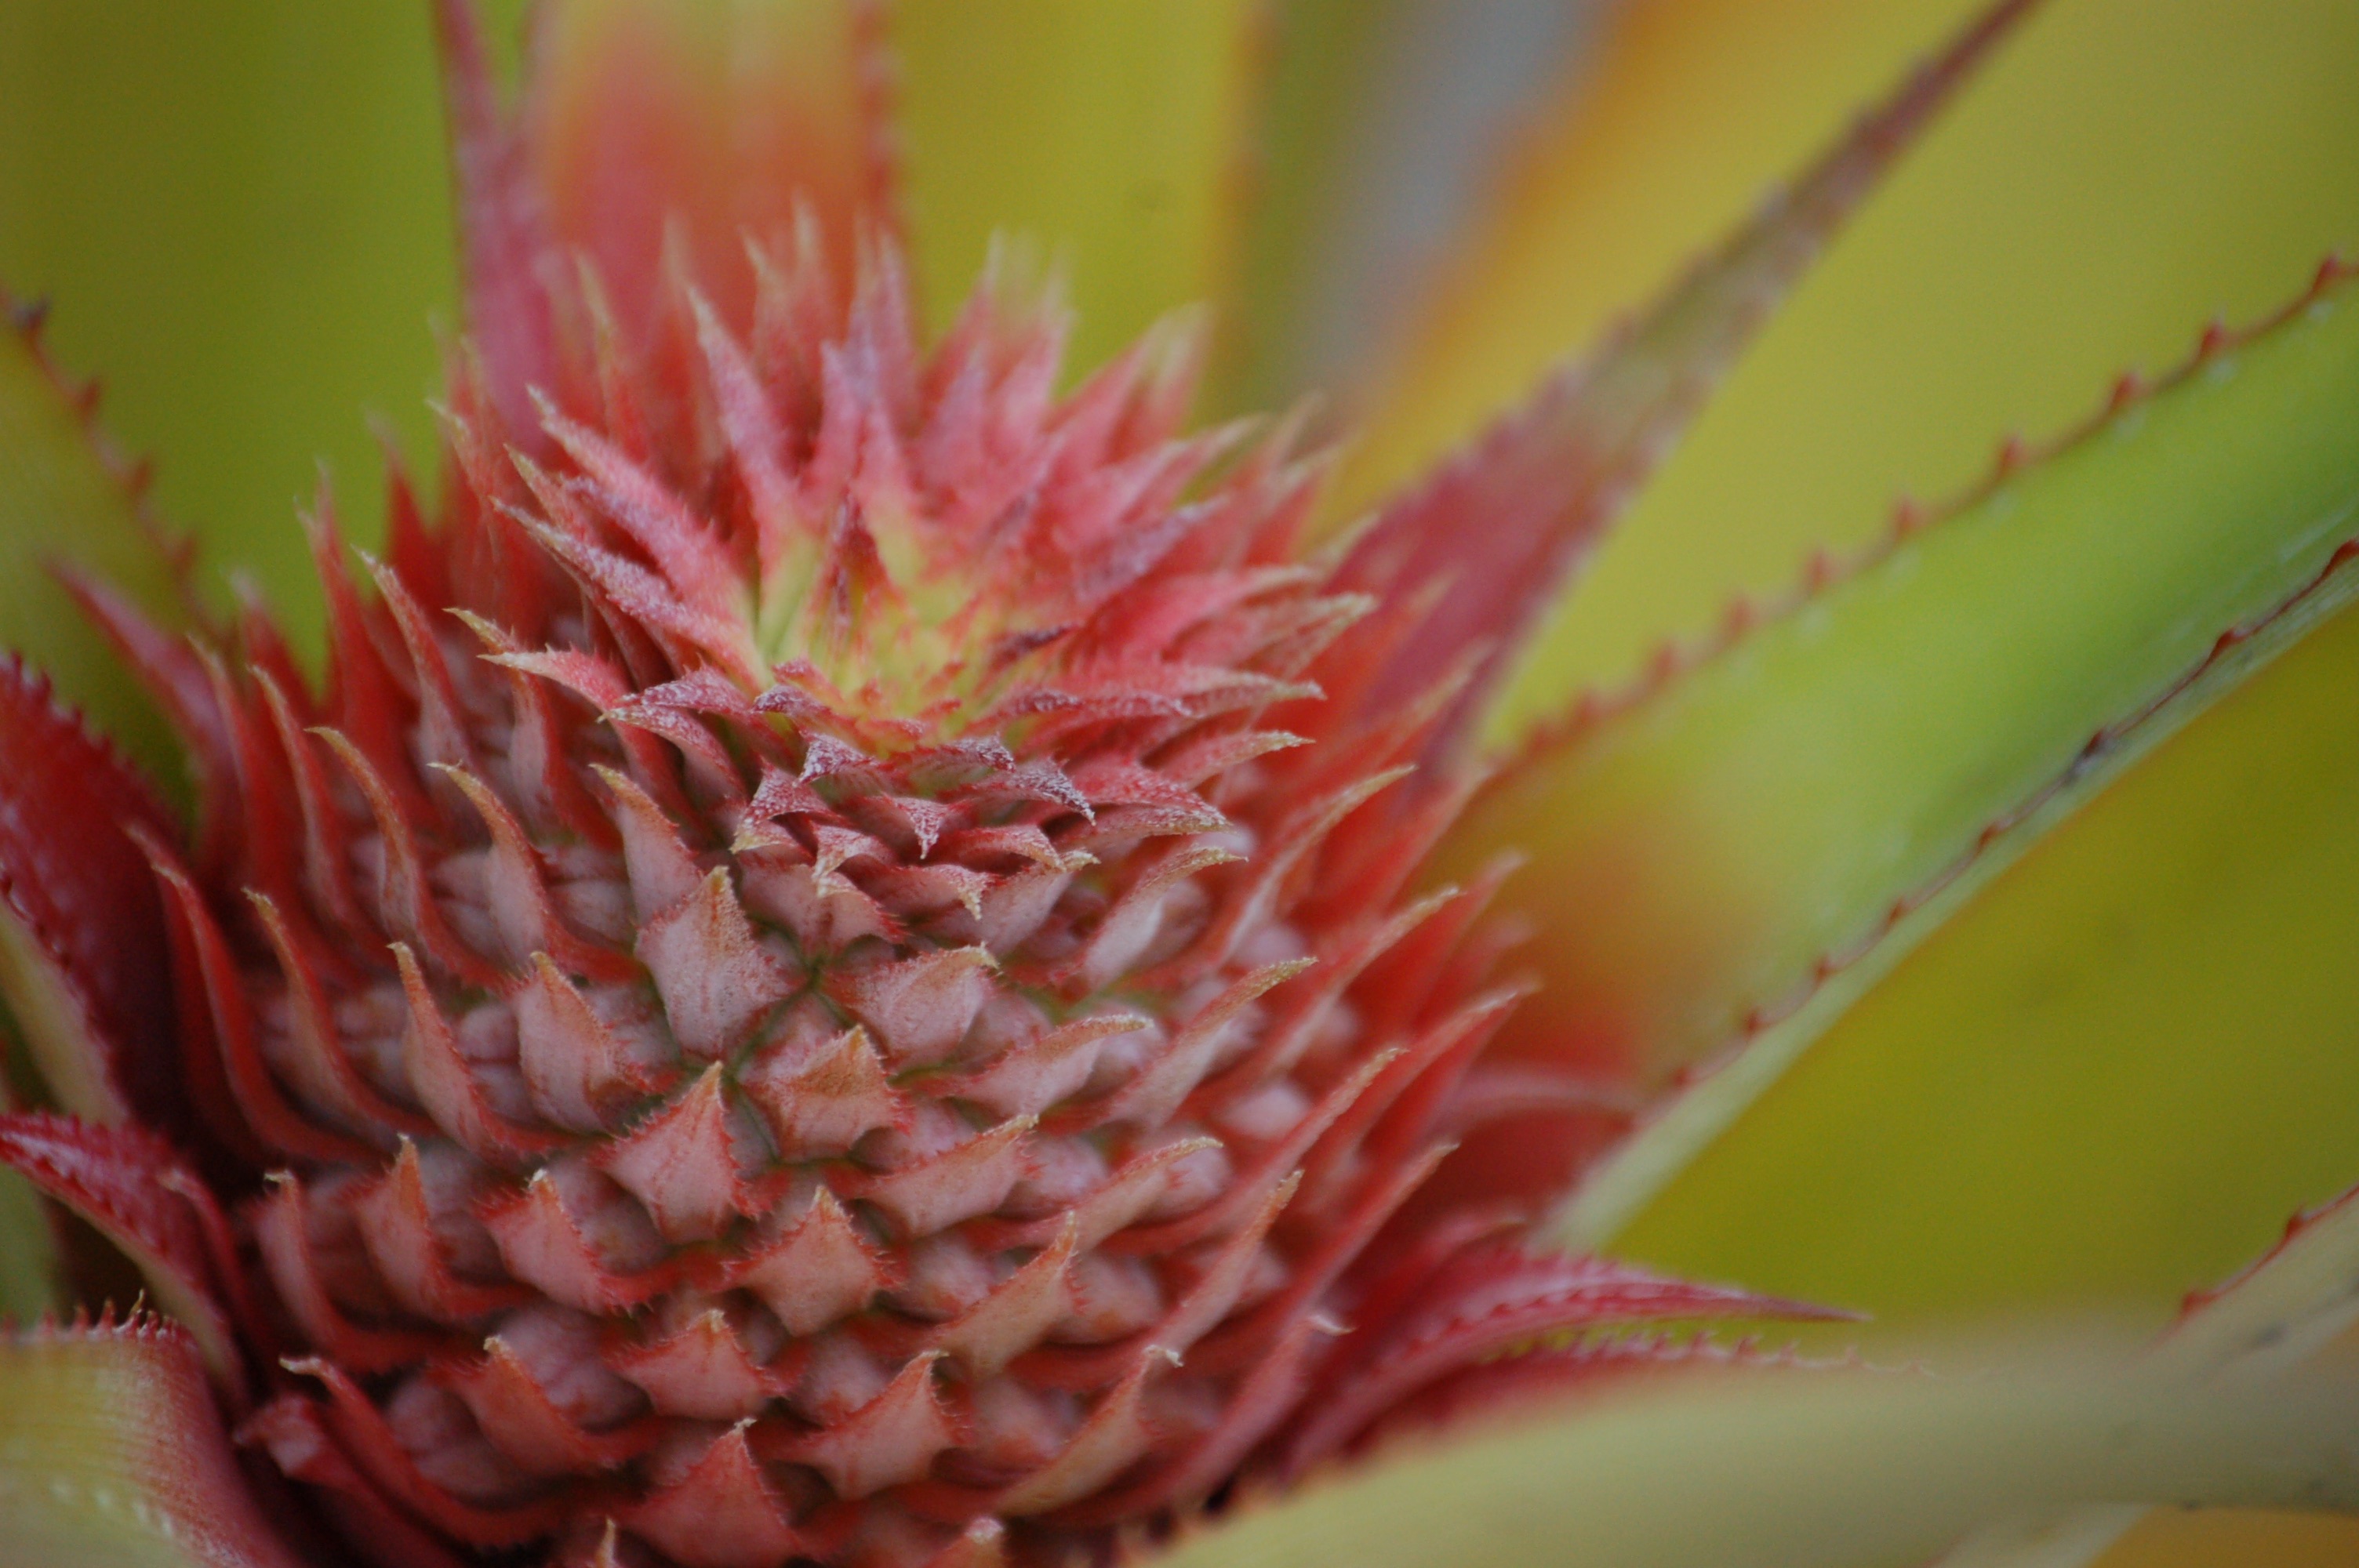
plant, fruit, leaf, flower, petal, food, green, produce, botany, flora, close up, macro photography, flowering plant, plant stem, land plant